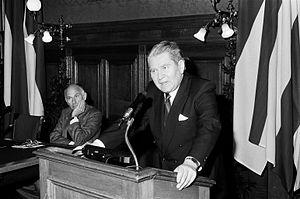
Andreas Rett, né le 2 janvier 1924 à Fürth en Bavière, et mort le 25 avril 1997 à Vienne est un neurologue, neuropédiatre et écrivain autrichien.